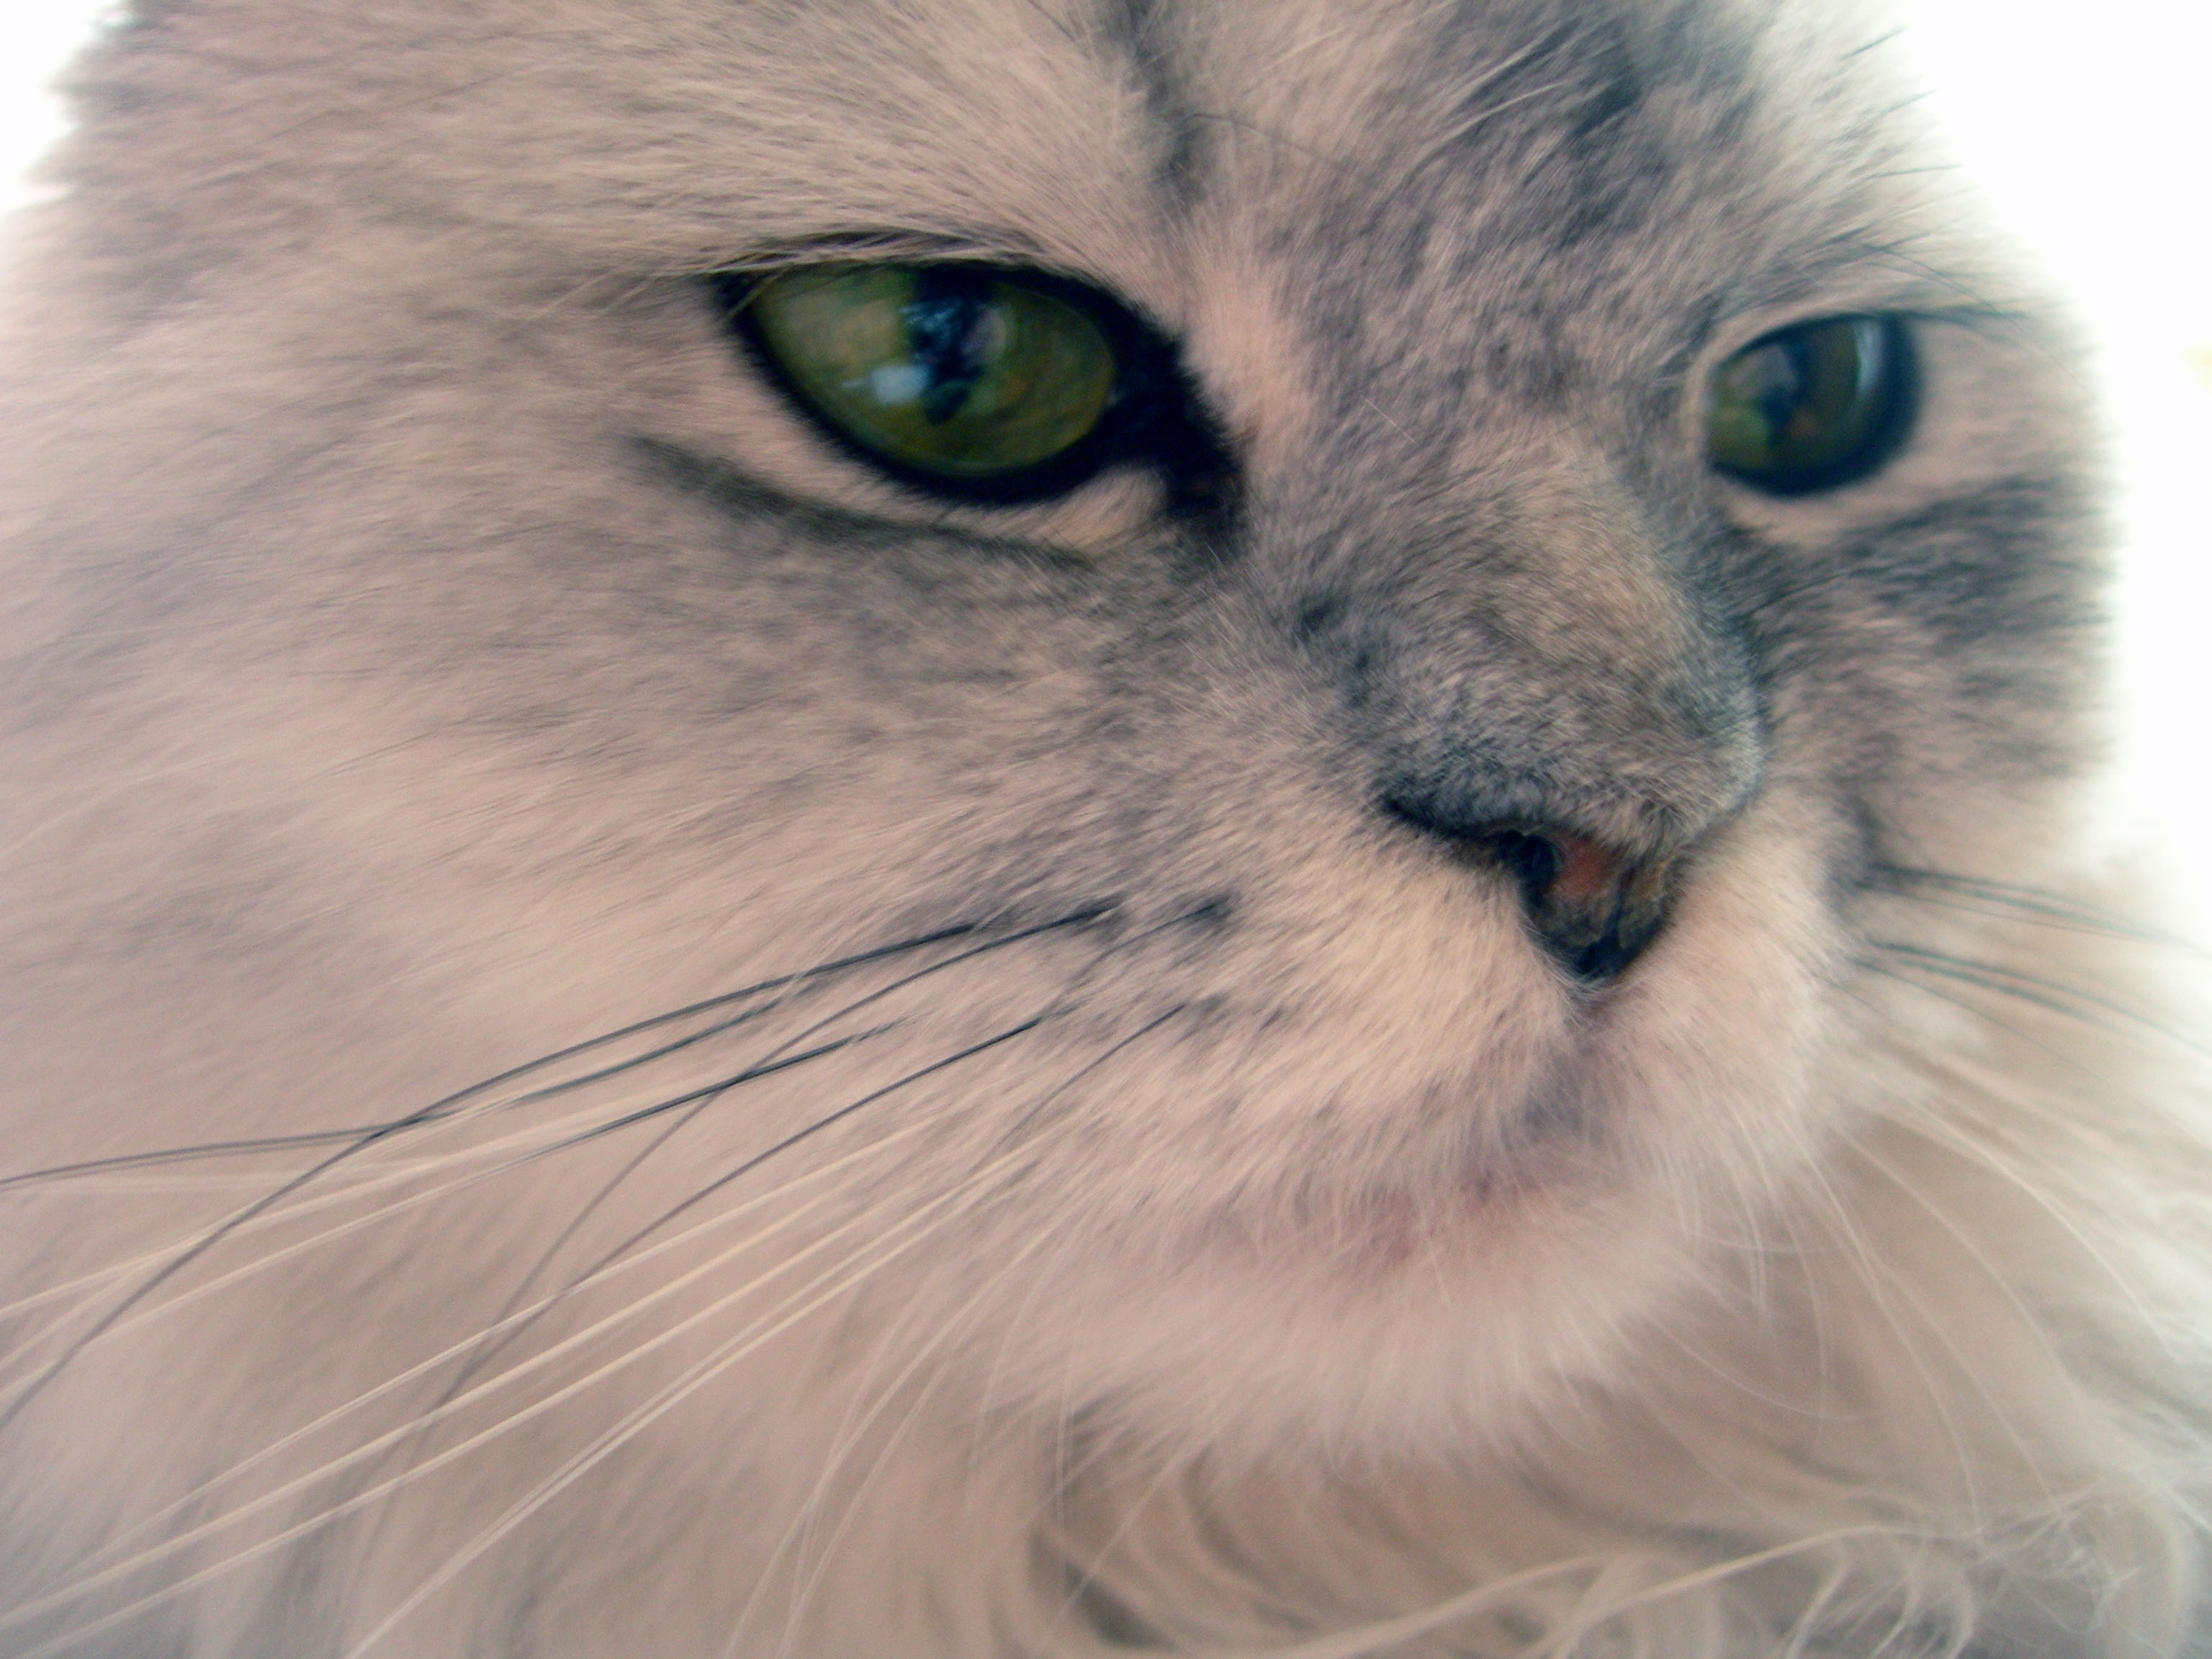
nature, animal, pet, cat, feline, mammal, nikon, close up, pets, cats, nose, whiskers, eye, animals, vertebrate, chat, chats, himalayan, coolpix, marcello, persian, 7900, e7900, small to medium sized cats, cat like mammal, carnivoran, domestic short haired cat, domestic long haired cat, british semi longhair, birman